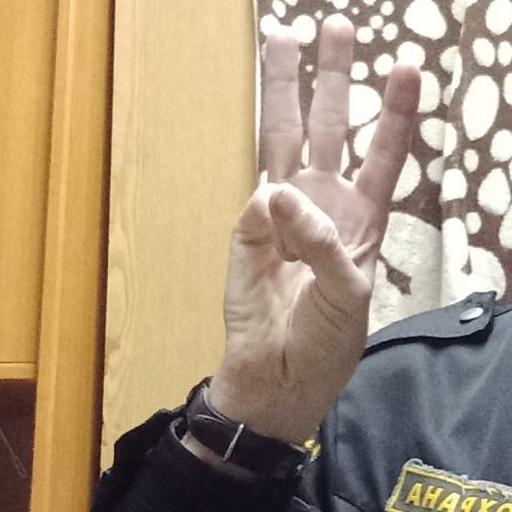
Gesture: three